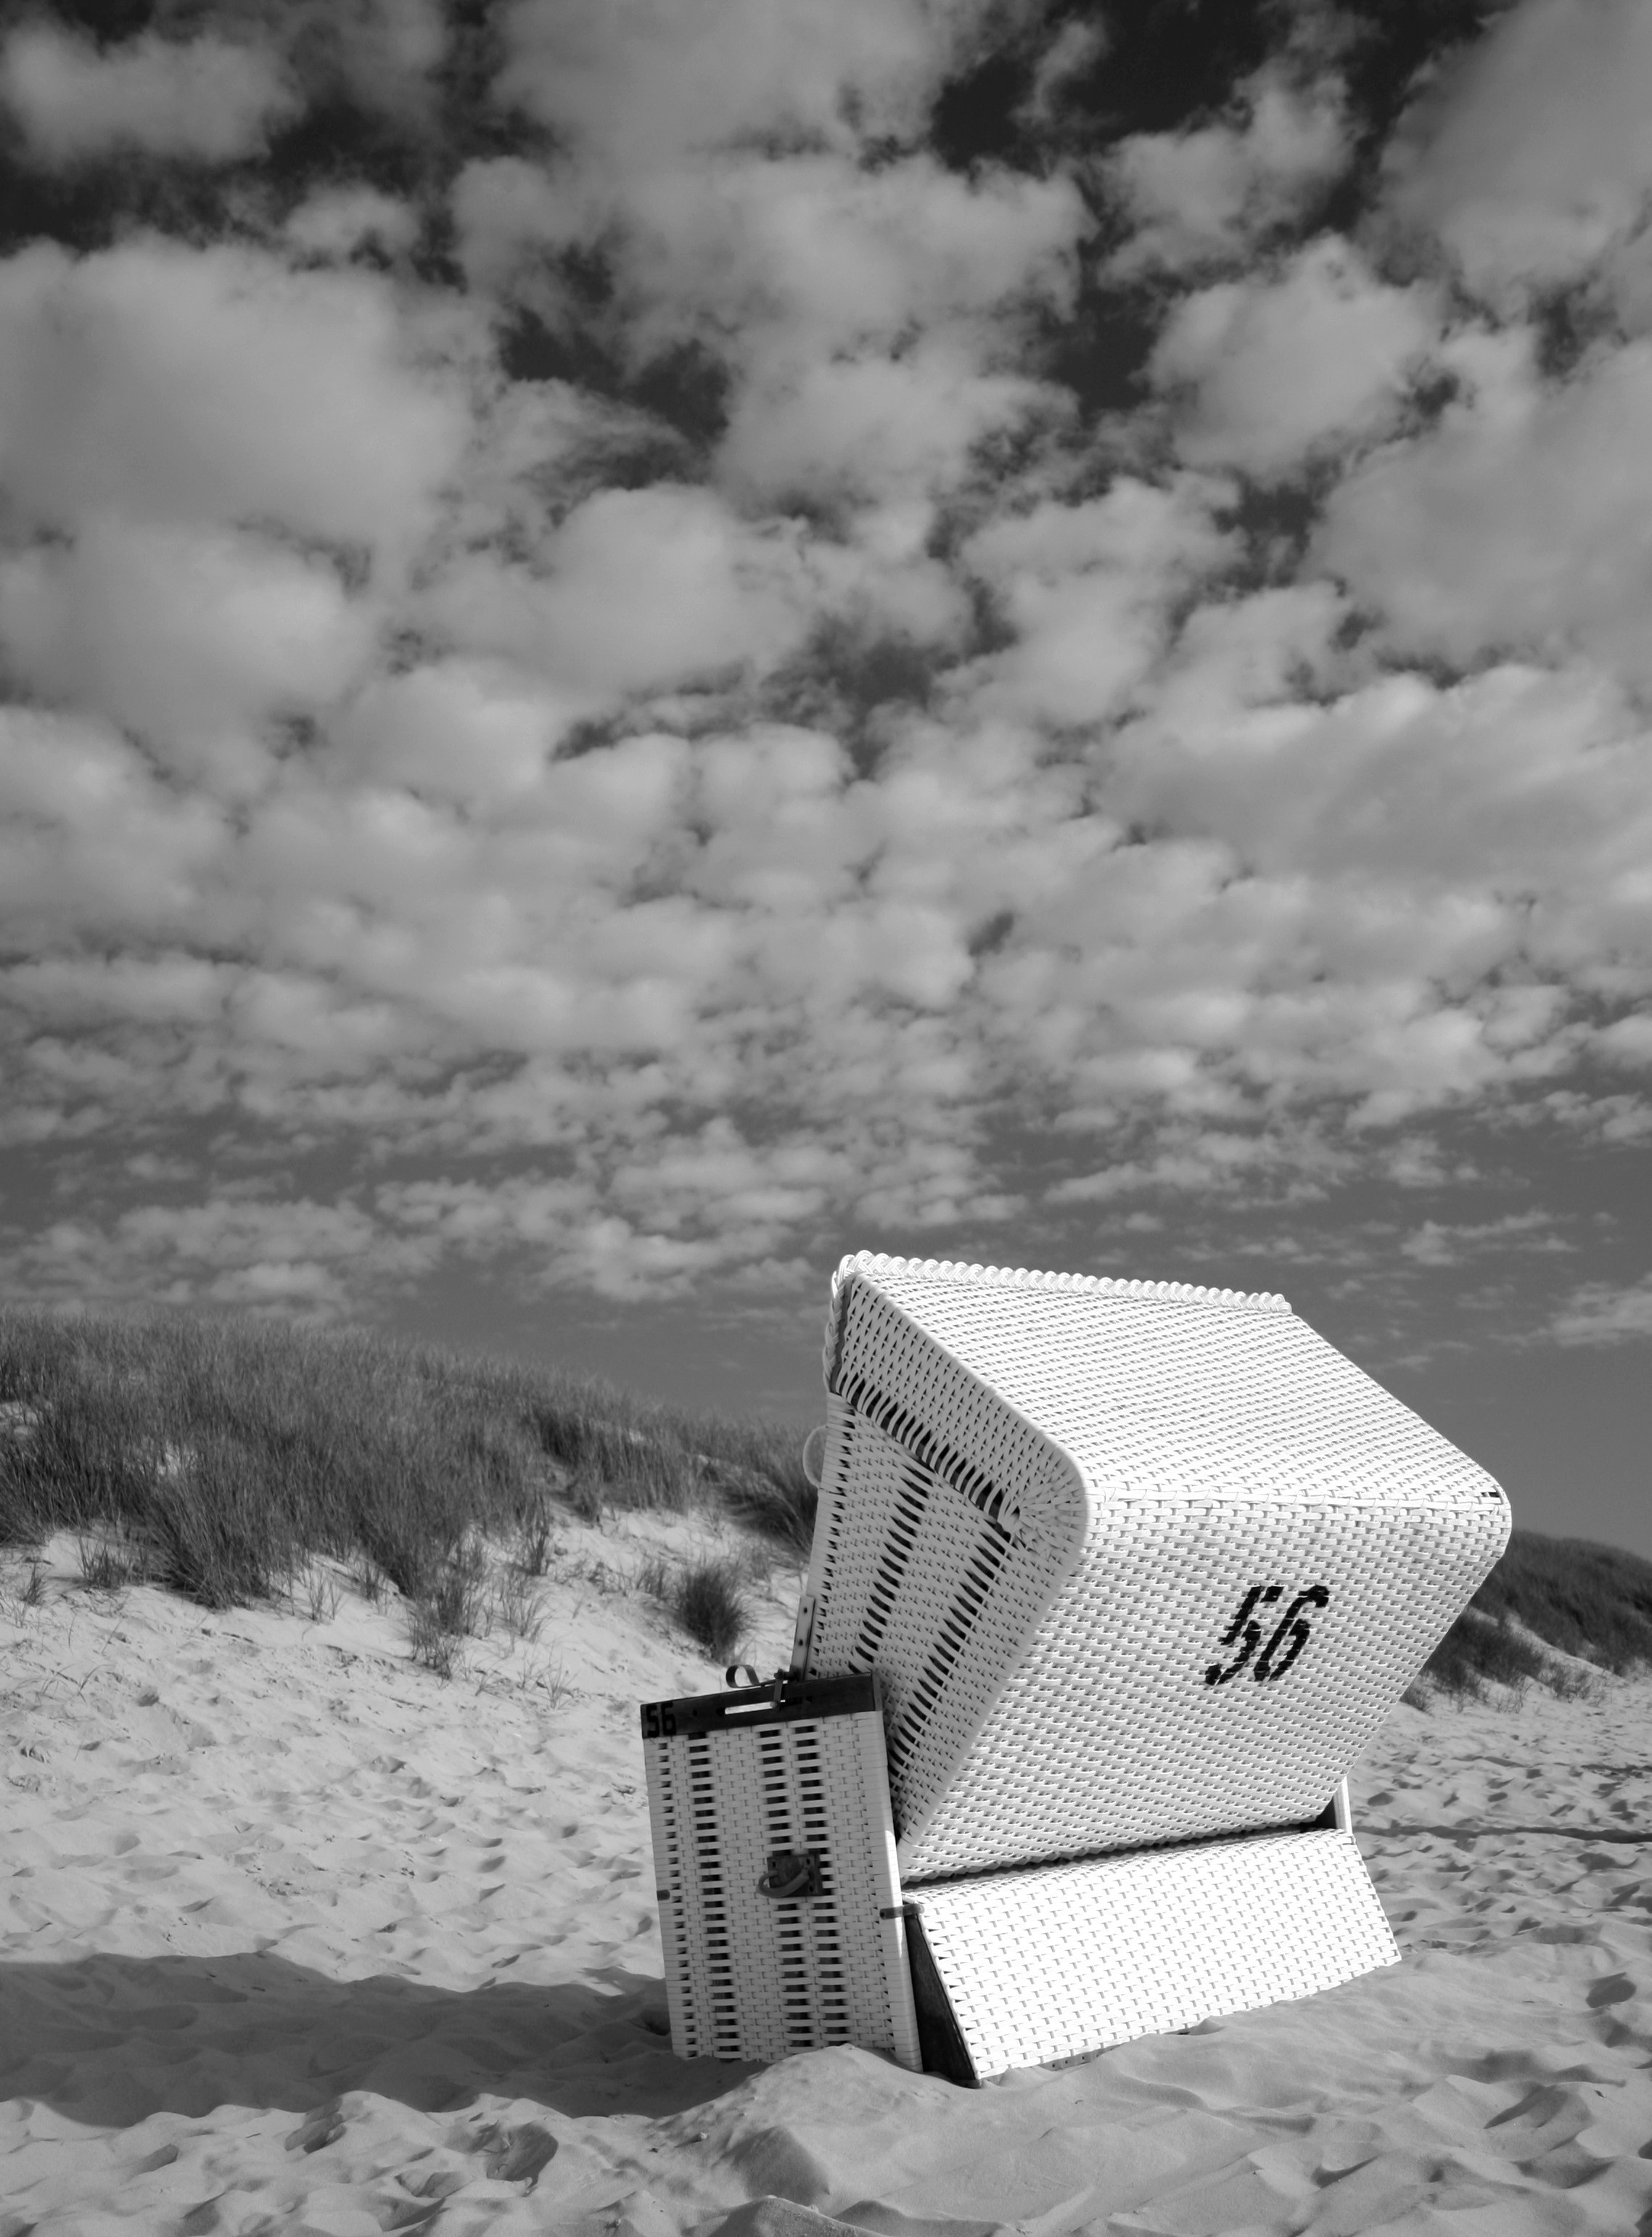
beach, landscape, sea, water, horizon, cloud, black and white, sky, white, photography, monochrome, clouds, angle, beach chair, sylt, meteorological phenomenon, monochrome photography, stock photography